Sol Zanetti

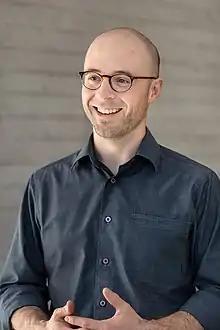
Sol Zanetti in 2018

Sol Zanetti (born 1982) is a Quebec politician, who was elected to the National Assembly of Quebec in the 2018 provincial election. He represents the electoral district of Jean-Lesage as a member of Québec solidaire.